Blue iguana

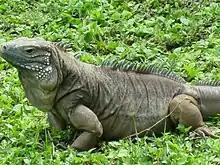
A female blue iguana sunning herself at the Royal Botanical Park

The blue iguana is endemic to the island of Grand Cayman. As of 2012, the population can be found throughout the island Grand Cayman excluding the urban areas of Bodden Town, Gun Bay, Seven Mile Beach and West Bay. One theory for how the taxon ended up on the island is that a single female Cuban iguana, "C. nubila nubila", with eggs inside her drifted across the sea, perhaps during a storm. Sometimes the Lesser Caymans iguana, "C. nubila caymanensis", has been found on Grand Cayman.